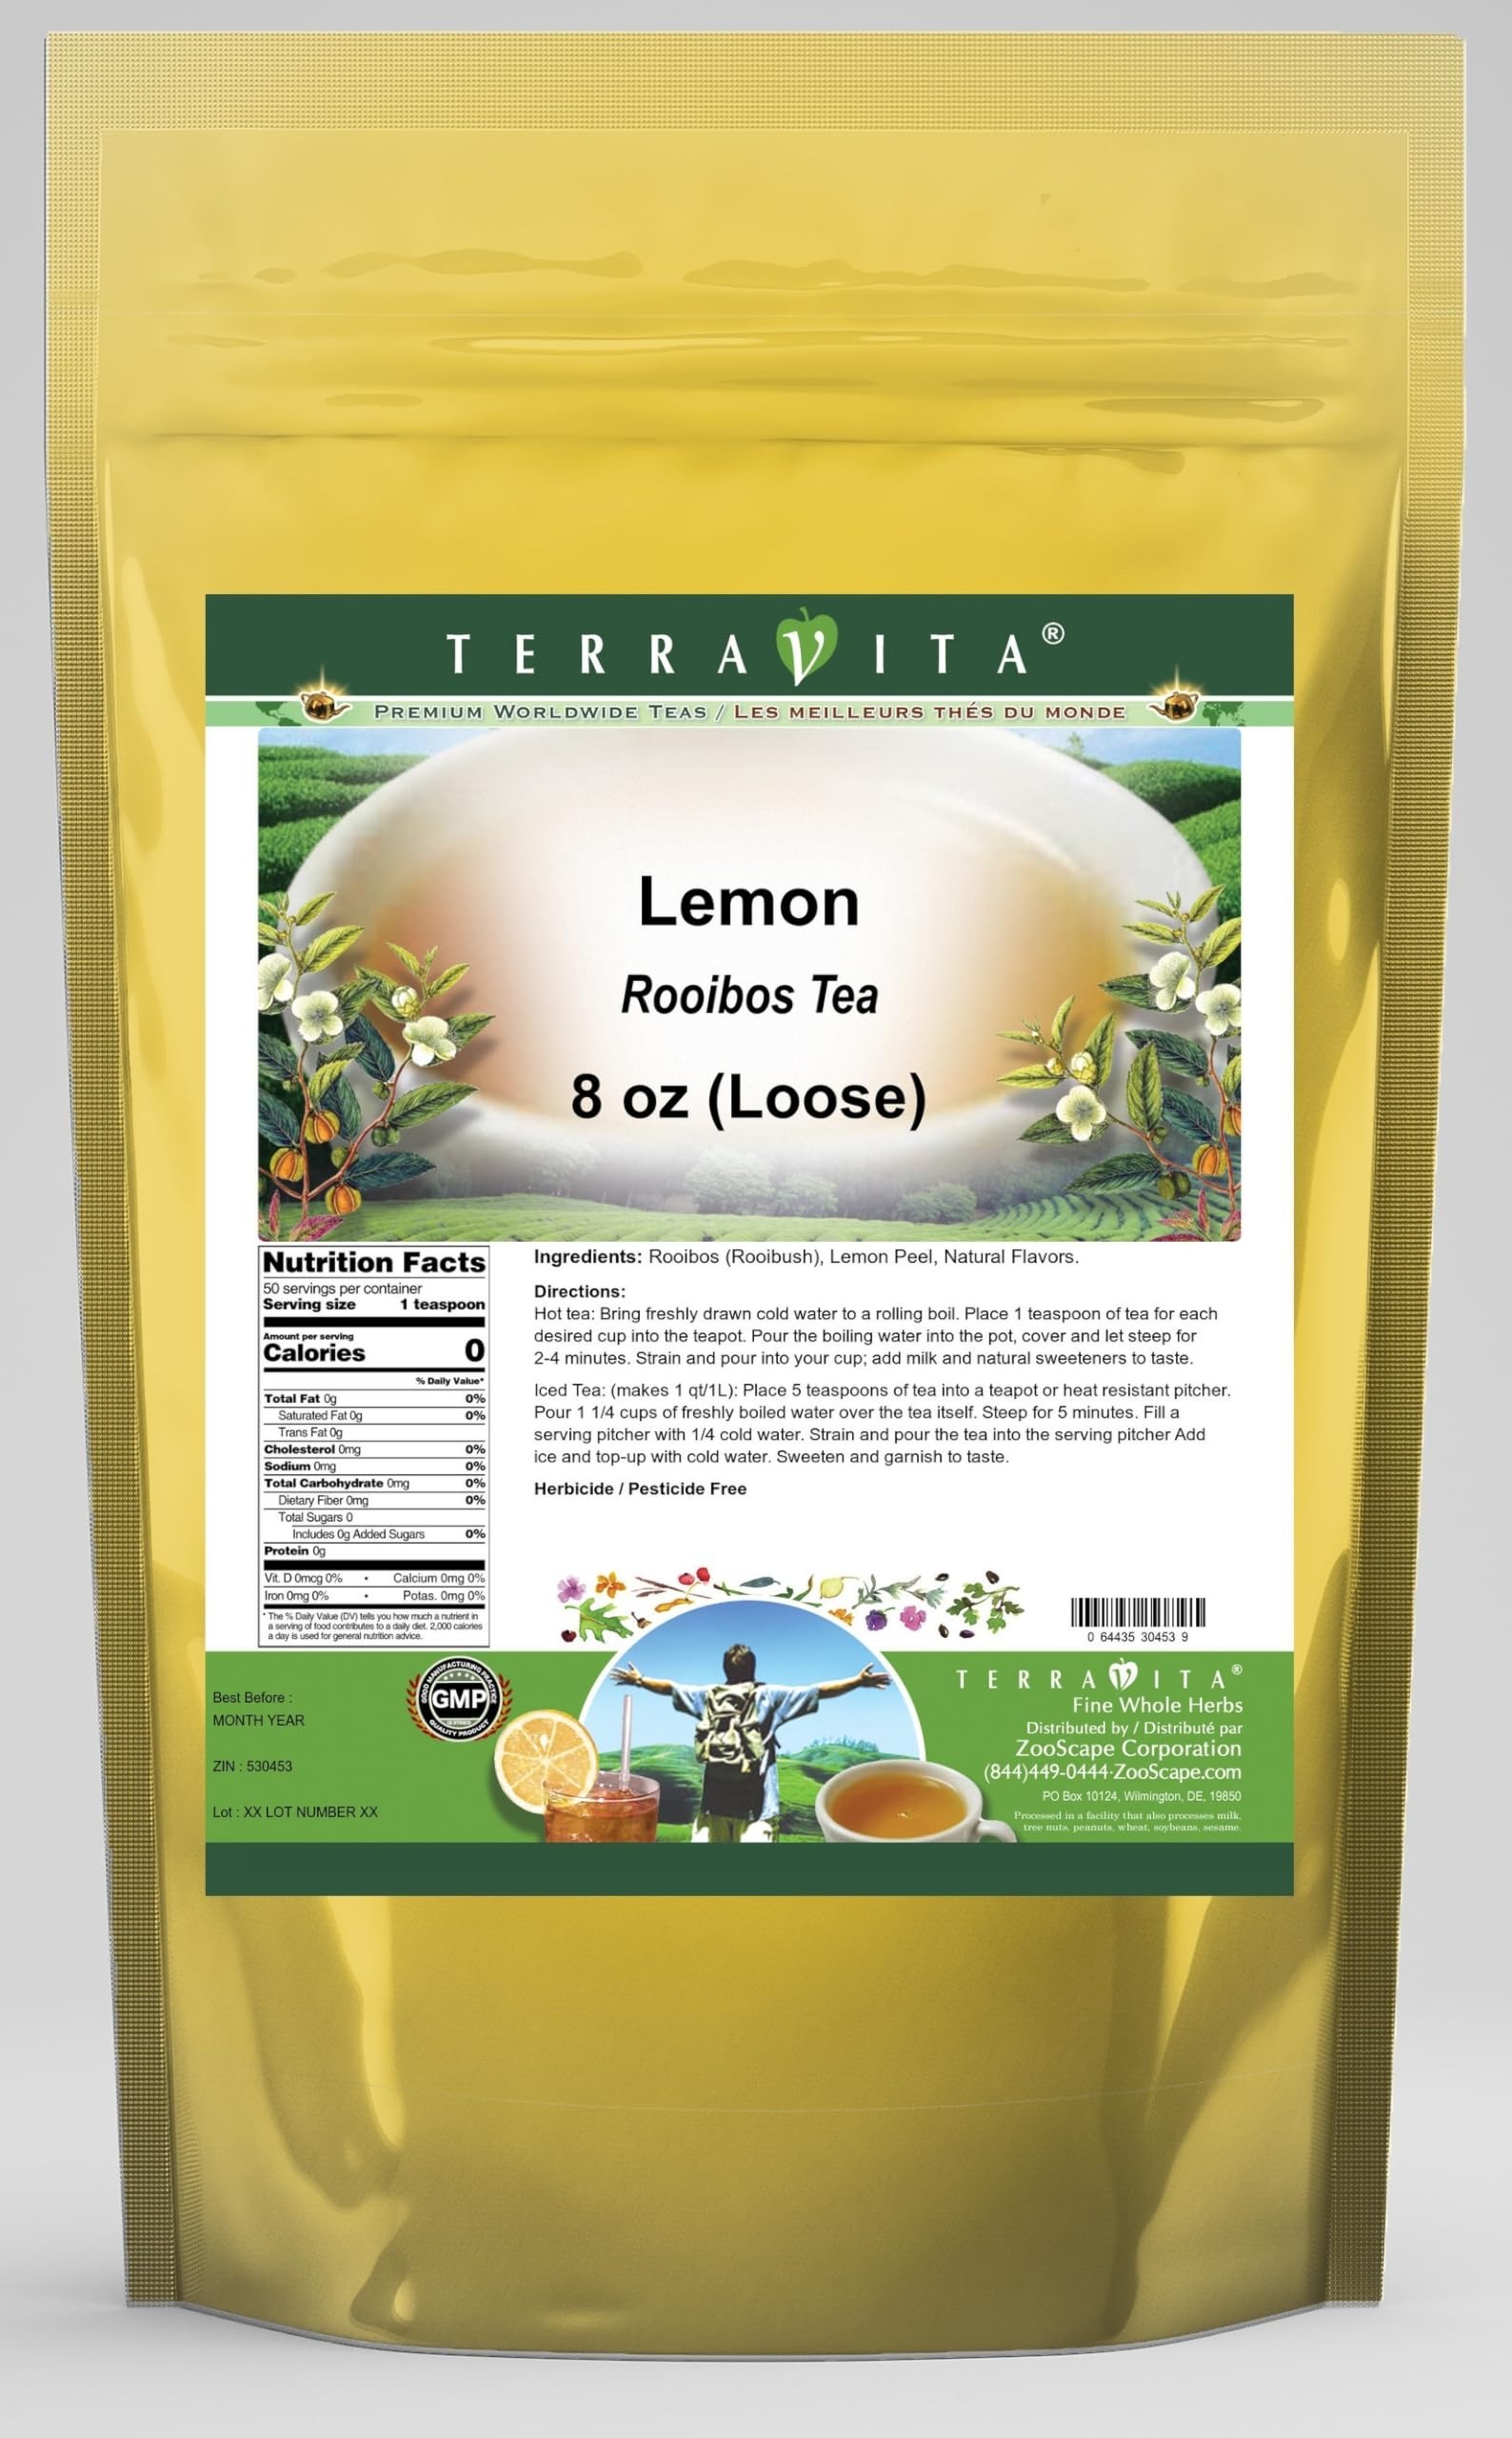
Item Name: Lemon Rooibos Tea (Loose) (8 oz, ZIN: 530453) - 3 Pack
Bullet Point 1: Our Lemon Rooibos Tea is a delightful flavored Rooibos tea with Lemon Peel you will really enjoy! - Ingredients: Rooibos tea, Lemon Peel and natural lemon flavor.
Bullet Point 2: No fillers.
Bullet Point 3: Manufacturer: TerraVita
Bullet Point 4: Size: 8 oz
Bullet Point 5: Loose Leaf Rooibos Tea - Packed in a convenient upright pouch!
Product Description: Our Lemon Rooibos Tea is a delightful flavored Rooibos tea with Lemon Peel you will really enjoy! - Ingredients: Rooibos tea, Lemon Peel and natural lemon flavor. - Hot tea brewing method: Bring freshly drawn cold water to a rolling boil. Place 1 teaspoon of tea for each desired cup into the teapot. Pour the boiling water into the pot, cover and let steep for 2-4 minutes. Strain and pour into your cup; add milk and natural sweeteners to taste. - Iced tea brewing method: (to make 1 liter/quart): Place 5 teaspoons of tea into a teapot or heat resistant pitcher. Pour 1 1/4 cups of freshly boiled water over the tea itself. Steep for 5 minutes. Fill a serving pitcher with 1/4 cold water. Strain and pour the tea into the serving pitcher Add ice and top-up with cold water. Sweeten and garnish to taste. - TerraVita is an exclusive line of premium-quality, natural source products that use only the finest, purest and most potent ingredients found around the world. TerraVita is hallmarked by the highest possible standards of purity, potency, stability and freshness. All of our products are prepared with the highest elements of quality control, from raw materials through the entire manufacturing process, up to and including the moment that the bottles or bags are sealed for freshness and shipped out to you. Our highest possible standards are certified by independent laboratories and backed by our personal guarantee. - TerraVita exists to meet and ensure your family's health and wellness without the harmful effects of chemicals and health products. We strive to make all of our products affordable and reliable and are constantly searching the market to maintain our affordability and to look for new ways to serve you and the ones you love. TerraVita has become a trusted household name
Value: 24.0
Unit: Ounce

Price: 81.28